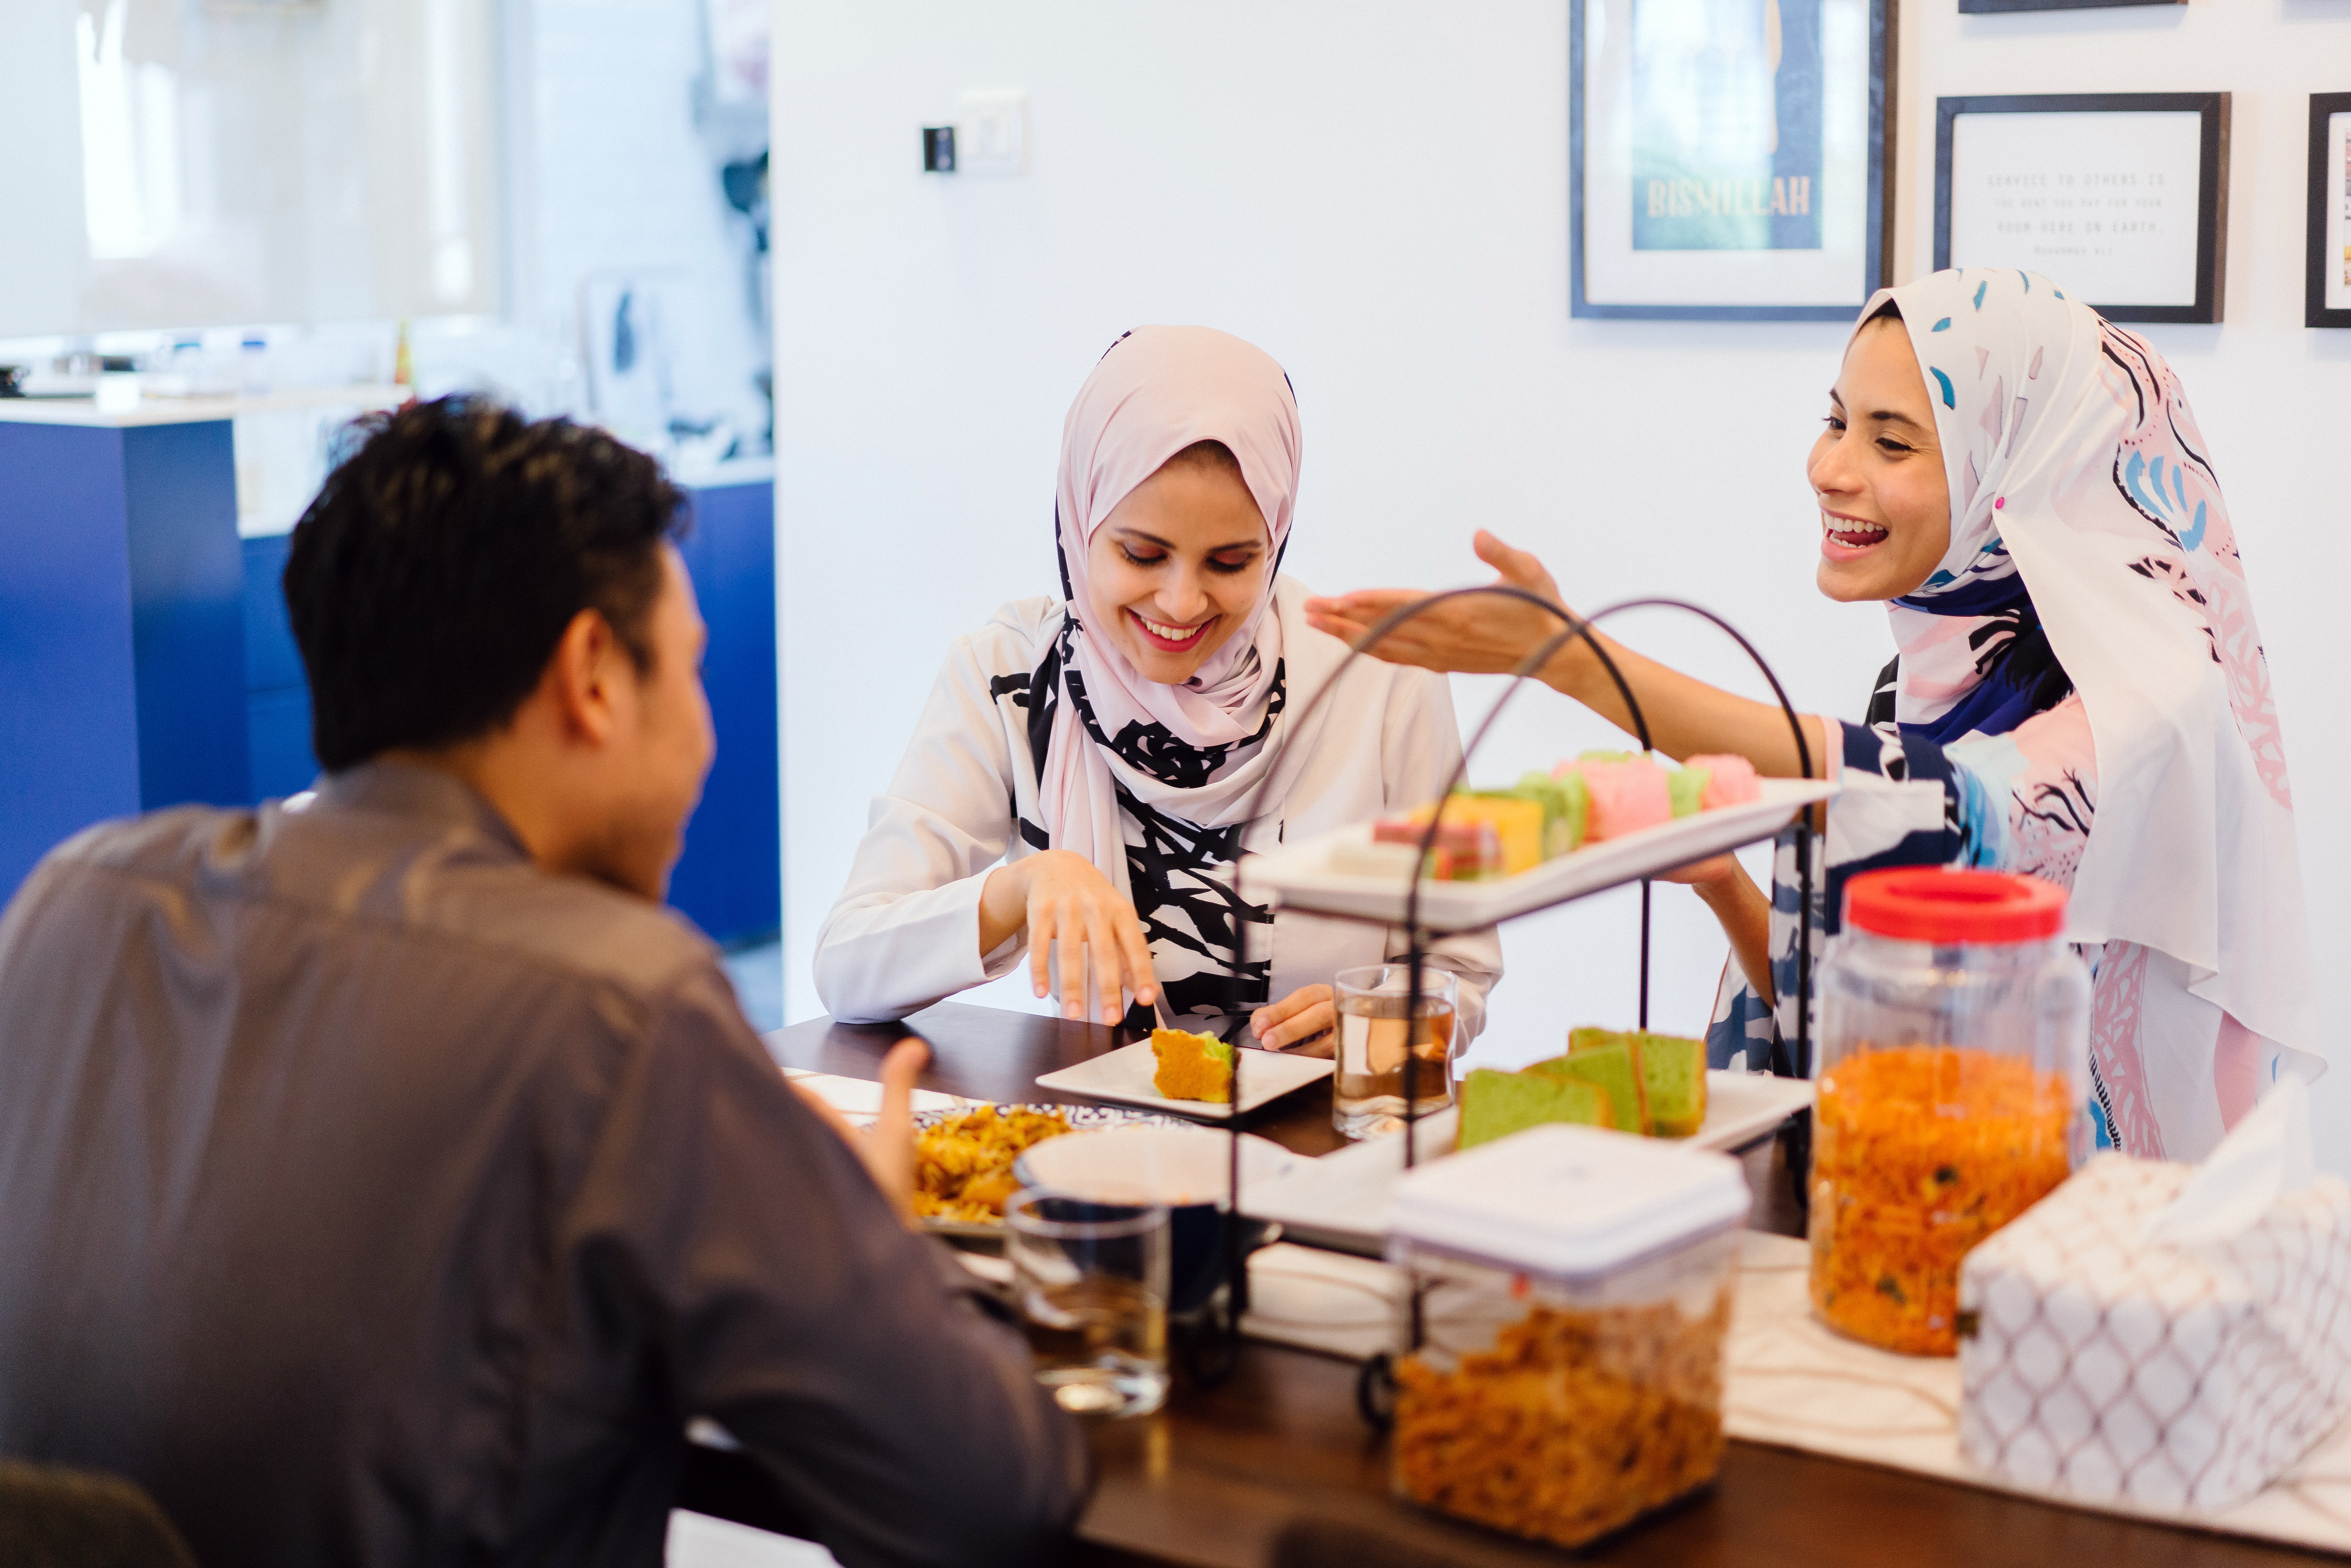
meal, food, cook, lunch, brunch, cuisine, cooking, culinary art, breakfast, chef, dish